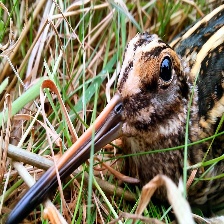
Species: JACK SNIPE
Scientific name: LYMNOCRYPTES MINIMUS